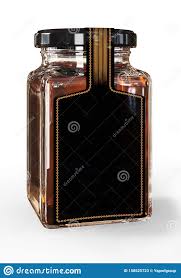
Label: glass